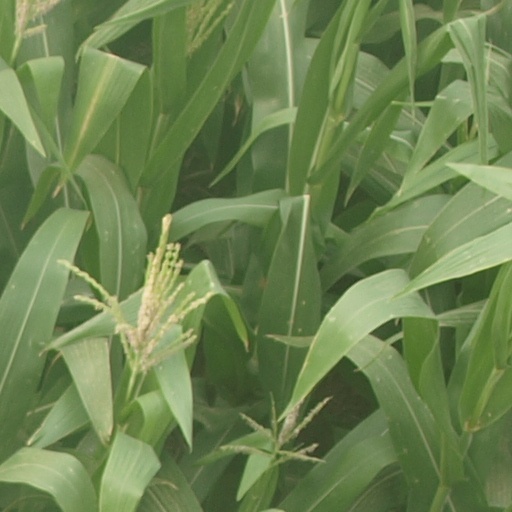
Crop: maize; corn